Law of Portugal

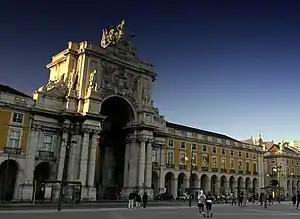
The seat of the Supreme Court of Justice at "Terreiro do Paço" square, Lisbon.

However, following the 1383–85 Crisis, the beginning of the age of Portuguese Discoveries and the establishment and growing of the overseas empire, the Kings of Portugal were able to grow politically stronger.